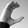
ASL letter: C